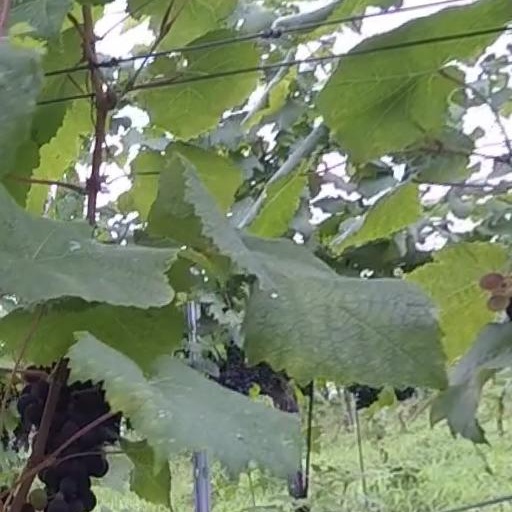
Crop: grape